Thain Family Forest

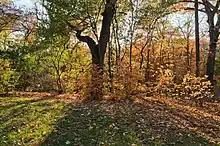
Oaks in the Thain Family Forest, 2015.

The Thain Family Forest is a 50-acre (20 ha) section of old-growth forest along the Bronx River in the New York Botanical Garden, for a time known as the Native Forest and historically as the Hemlock Grove. Its heritage dates in part to pre-colonial Lenapehoking. New York City acquired 4,000 acres (~1620 ha) as parkland in 1888, and in 1895 the New York Botanical Garden site was chosen here primarily due to the presence of the forest, which covers about one-fifth of the garden grounds. Founding director Nathaniel Lord Britton described the site as "the most precious natural possession of the city of New York". The canopy is in various zones such as oak, hemlock, beech, sweet gum and mixed. The eastern hemlock, the forest's original namesake, declined in the early 20th century, due to the hemlock woolly adelgid and the elongate hemlock scale. Its 2011 redevelopment was supported by John Thain and Carmen Thain, and included the removal of non-native species as well as the expansion of native ones. Several walking trails traverse the forest. Appointed in 2021, Eliot Nagele serves as the director of the Thain Family Forest.